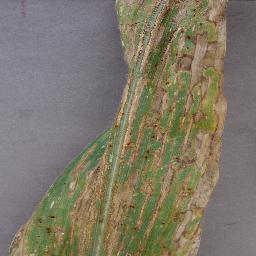
Label: Corn_(Maize)___Gray_Leaf_Spot_(Cercospora)